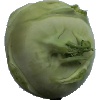
Label: kohlrabi